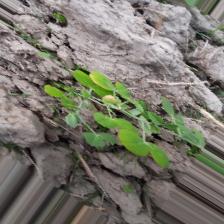
Label: Normal